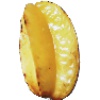
Label: Carambula 1